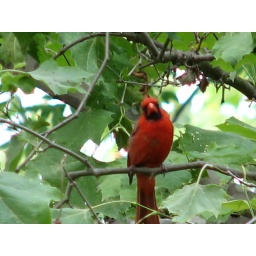
red cardinal in tree by bigfoot1966